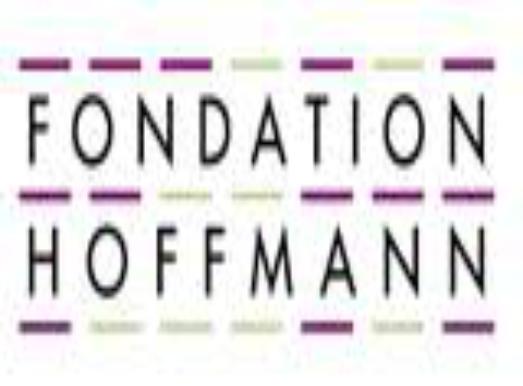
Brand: Hoffmann
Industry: Electronic